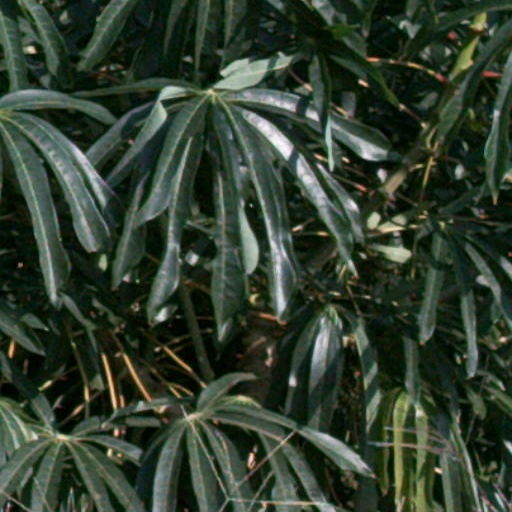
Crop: cassava